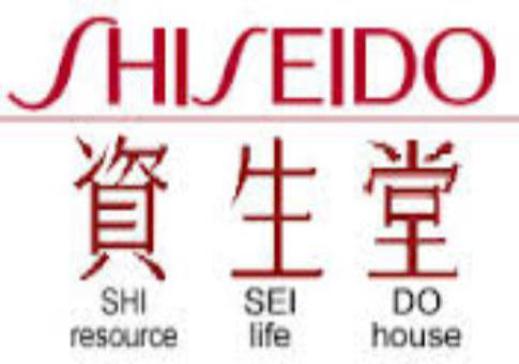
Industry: Necessities